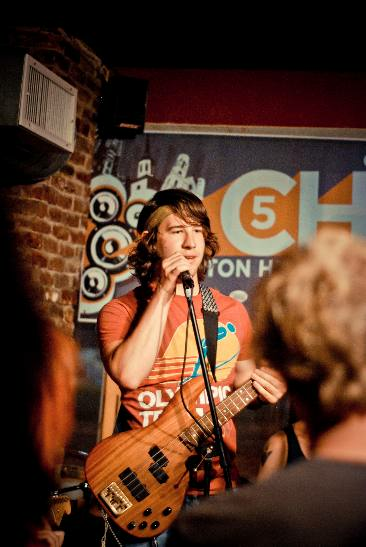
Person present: Yes